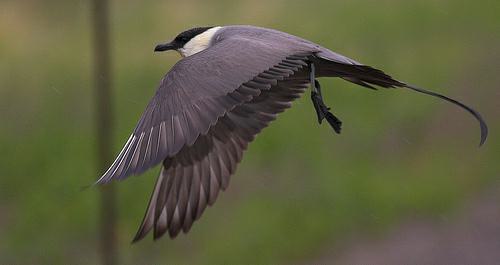
A photo of a long tailed jaeger